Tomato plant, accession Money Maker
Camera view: horizontal (90 deg, fisheye); turntable rotation: 120 degrees
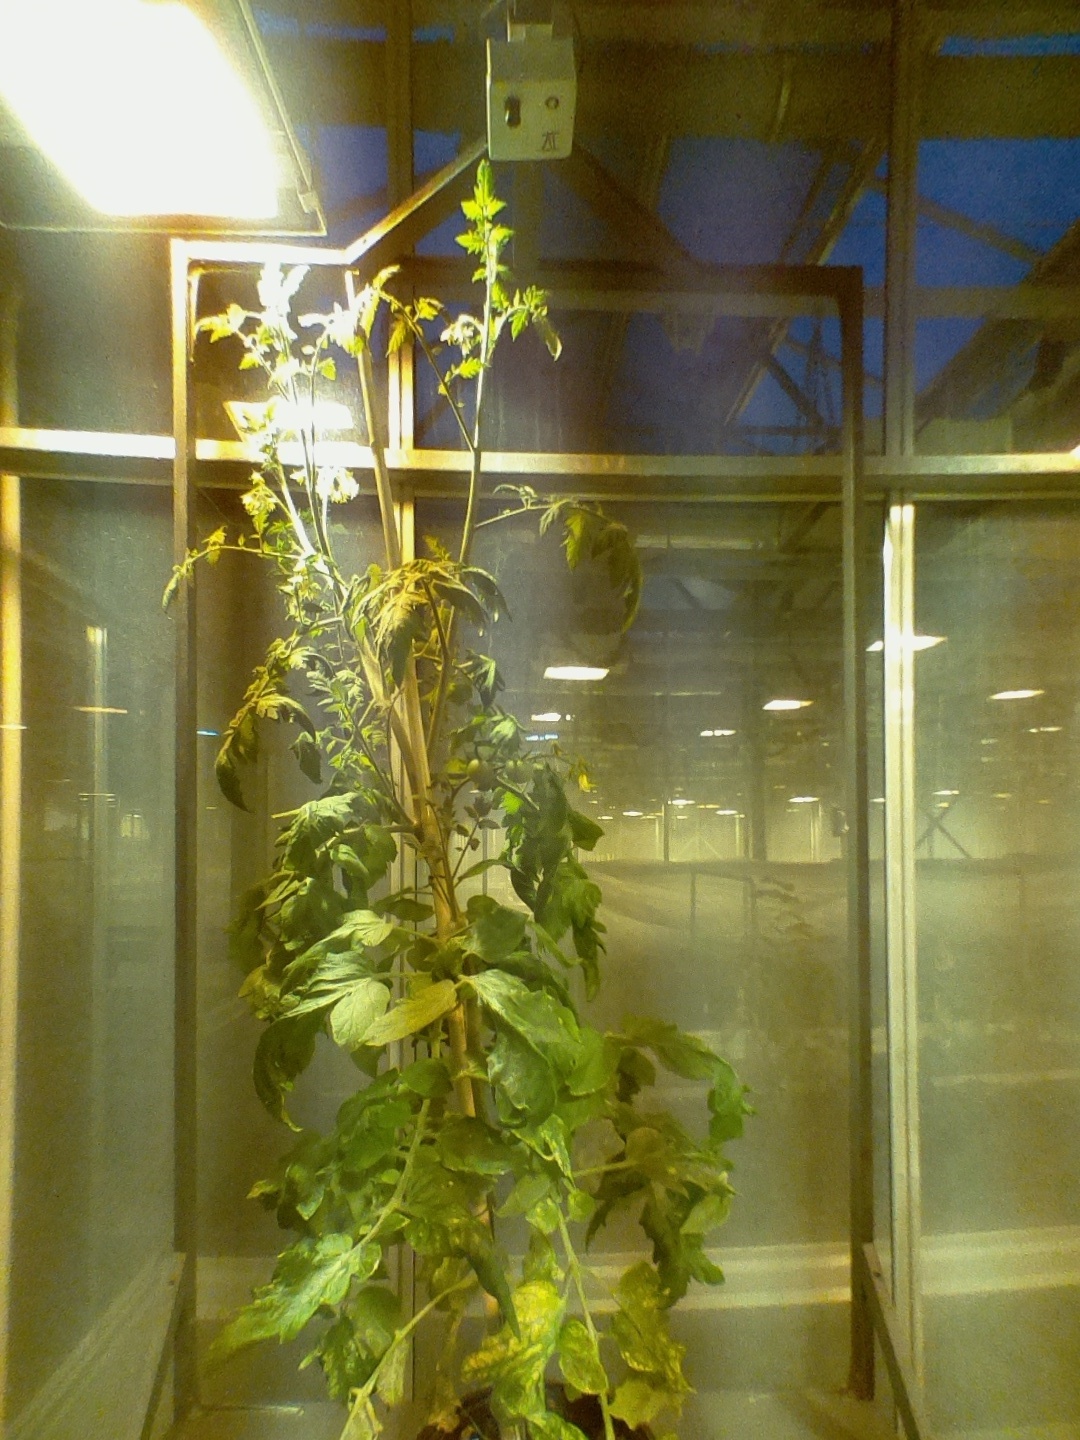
BBCH growth stage 71: 10%-20% of final fruit size